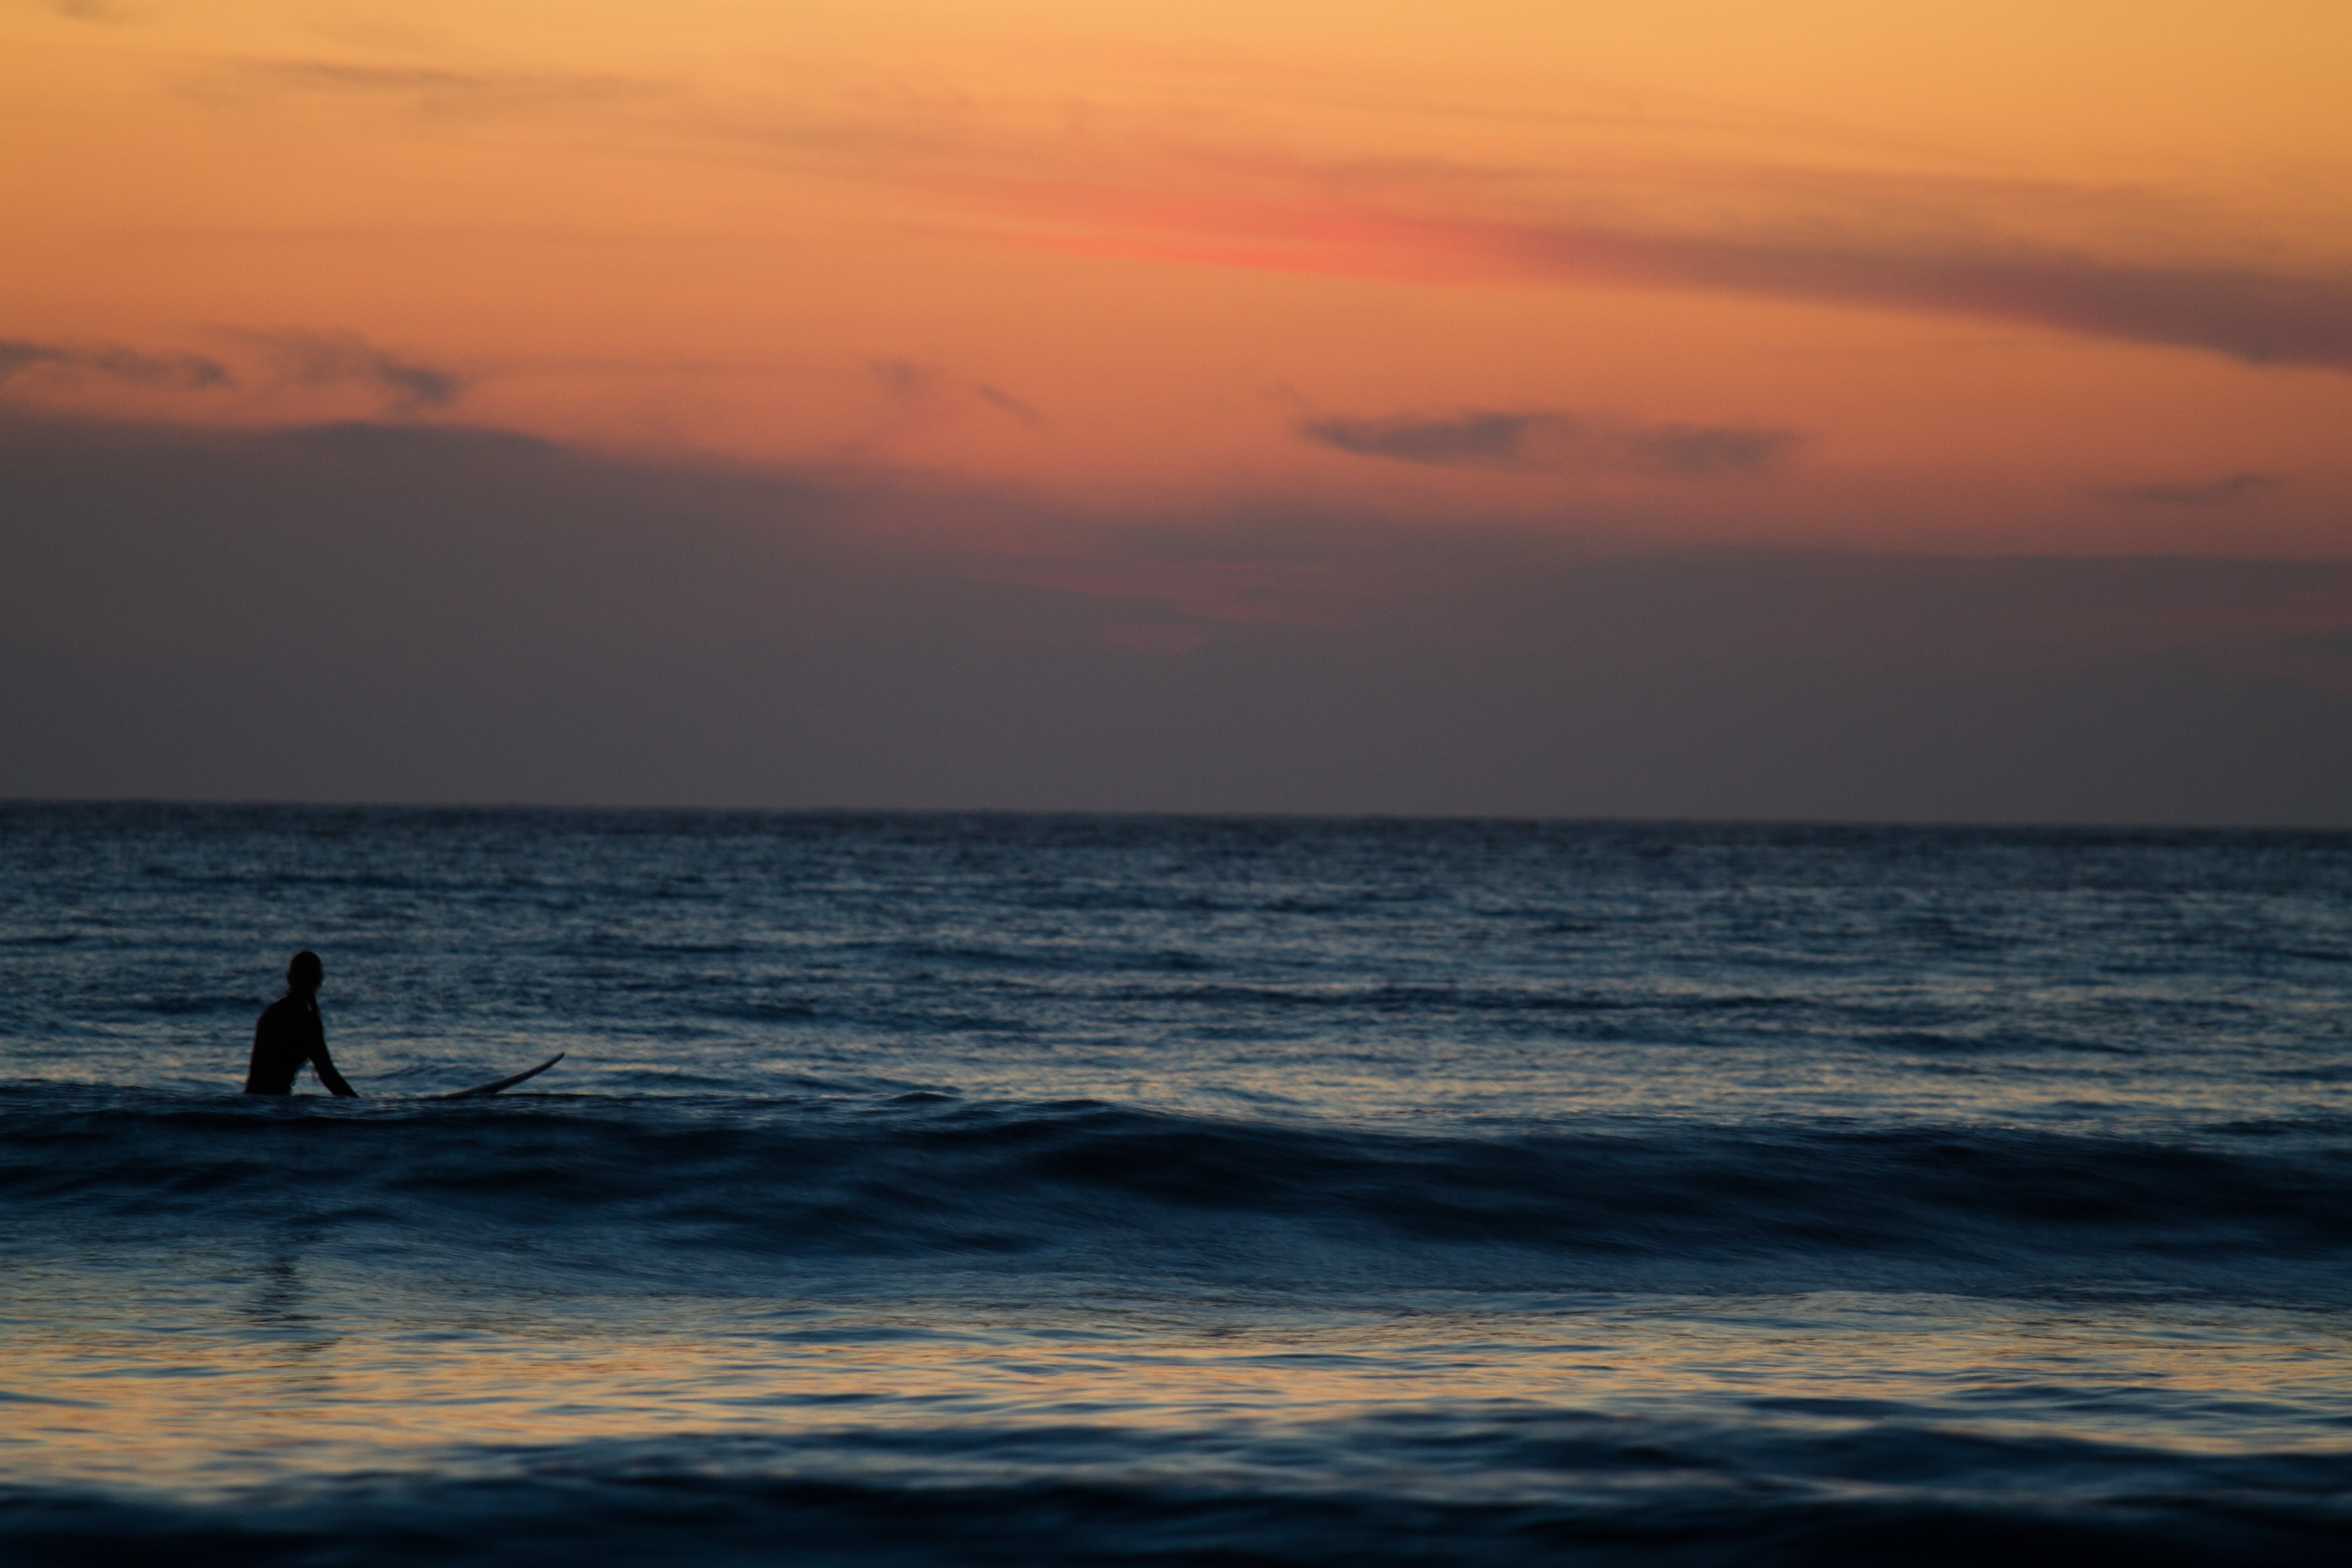
beach, sea, coast, ocean, horizon, cloud, sunrise, sunset, sunlight, morning, shore, wave, dawn, dusk, evening, bay, body of water, wind wave